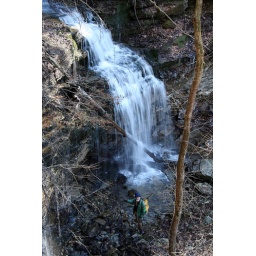
waterfall near rocky river van buren co tn 1